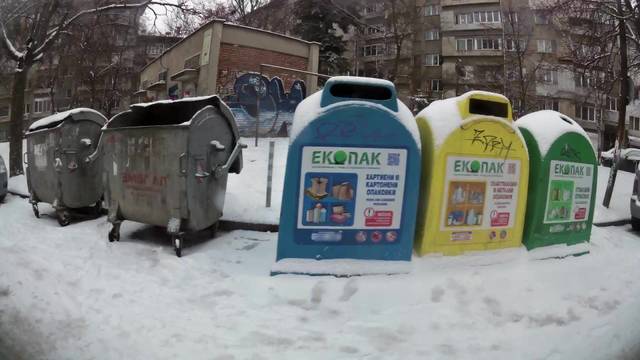
Region: Bulgaria
Coordinates: 42.686, 23.304